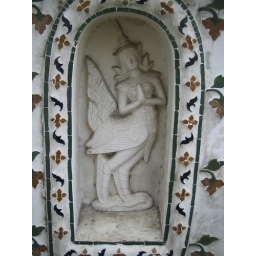
wall of the building you saw in last picture